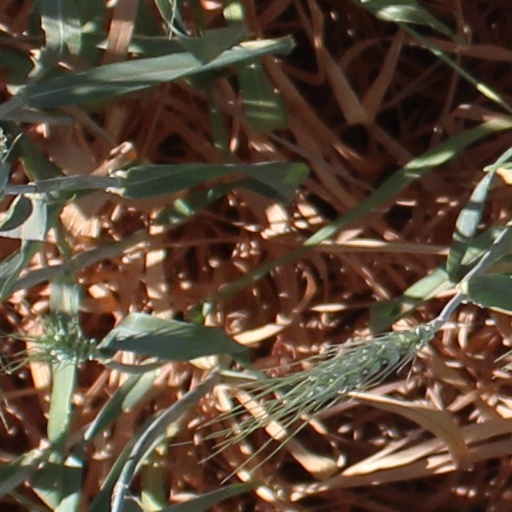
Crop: wheat